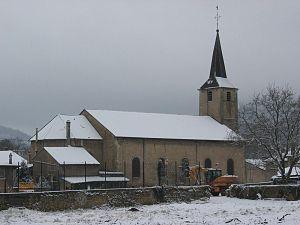
Œutrange est une ancienne commune française du département de la Moselle, elle est rattachée à celle de Thionville depuis 1970.